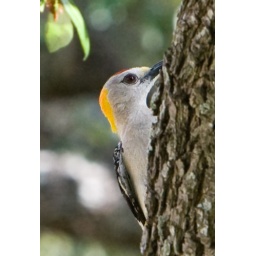
Only males have the red crown. Named for yellow patch near the bill.